Cross-regional relations between North and Sub-Saharan Africa

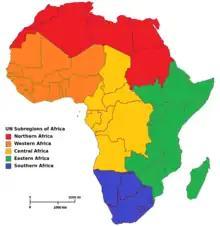
Regional divides in Africa, as defined by the United Nations (subject to dispute)

North Africa and sub-Saharan Africa are two distinct yet interconnected regions that share a multitude of cultural, religious, economic, migrational, political, and other societal components that affect the cross-regional relationship between both respective continental zones. While there is not one singular standardized definition as to which countries constitute either region, North Africa is broadly defined as the northern portion of Africa encompassing Morocco, Algeria, Tunisia, Libya, and Egypt, with Western Sahara and Sudan occasionally included. In contrast, sub-Saharan Africa generally refers to the states and territories which lie fully or partially to the south of the Sahara Desert. The shared ties between both regions derive from a variety of elements, including: traditional religious and cultural linkages, joint economic and developmental interests, intra-regional migration between countries of both areas, and evolving political and diplomatic relations between states.